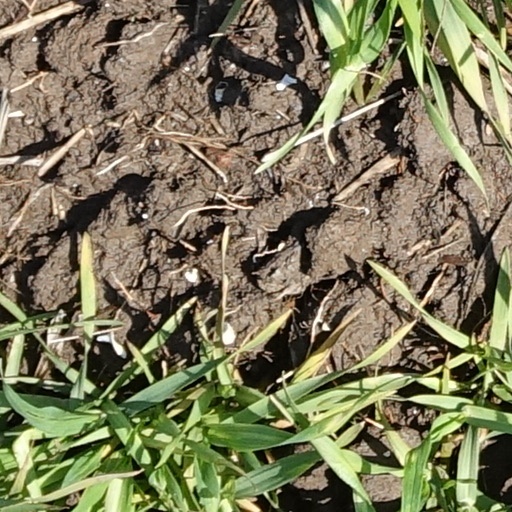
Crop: wheat